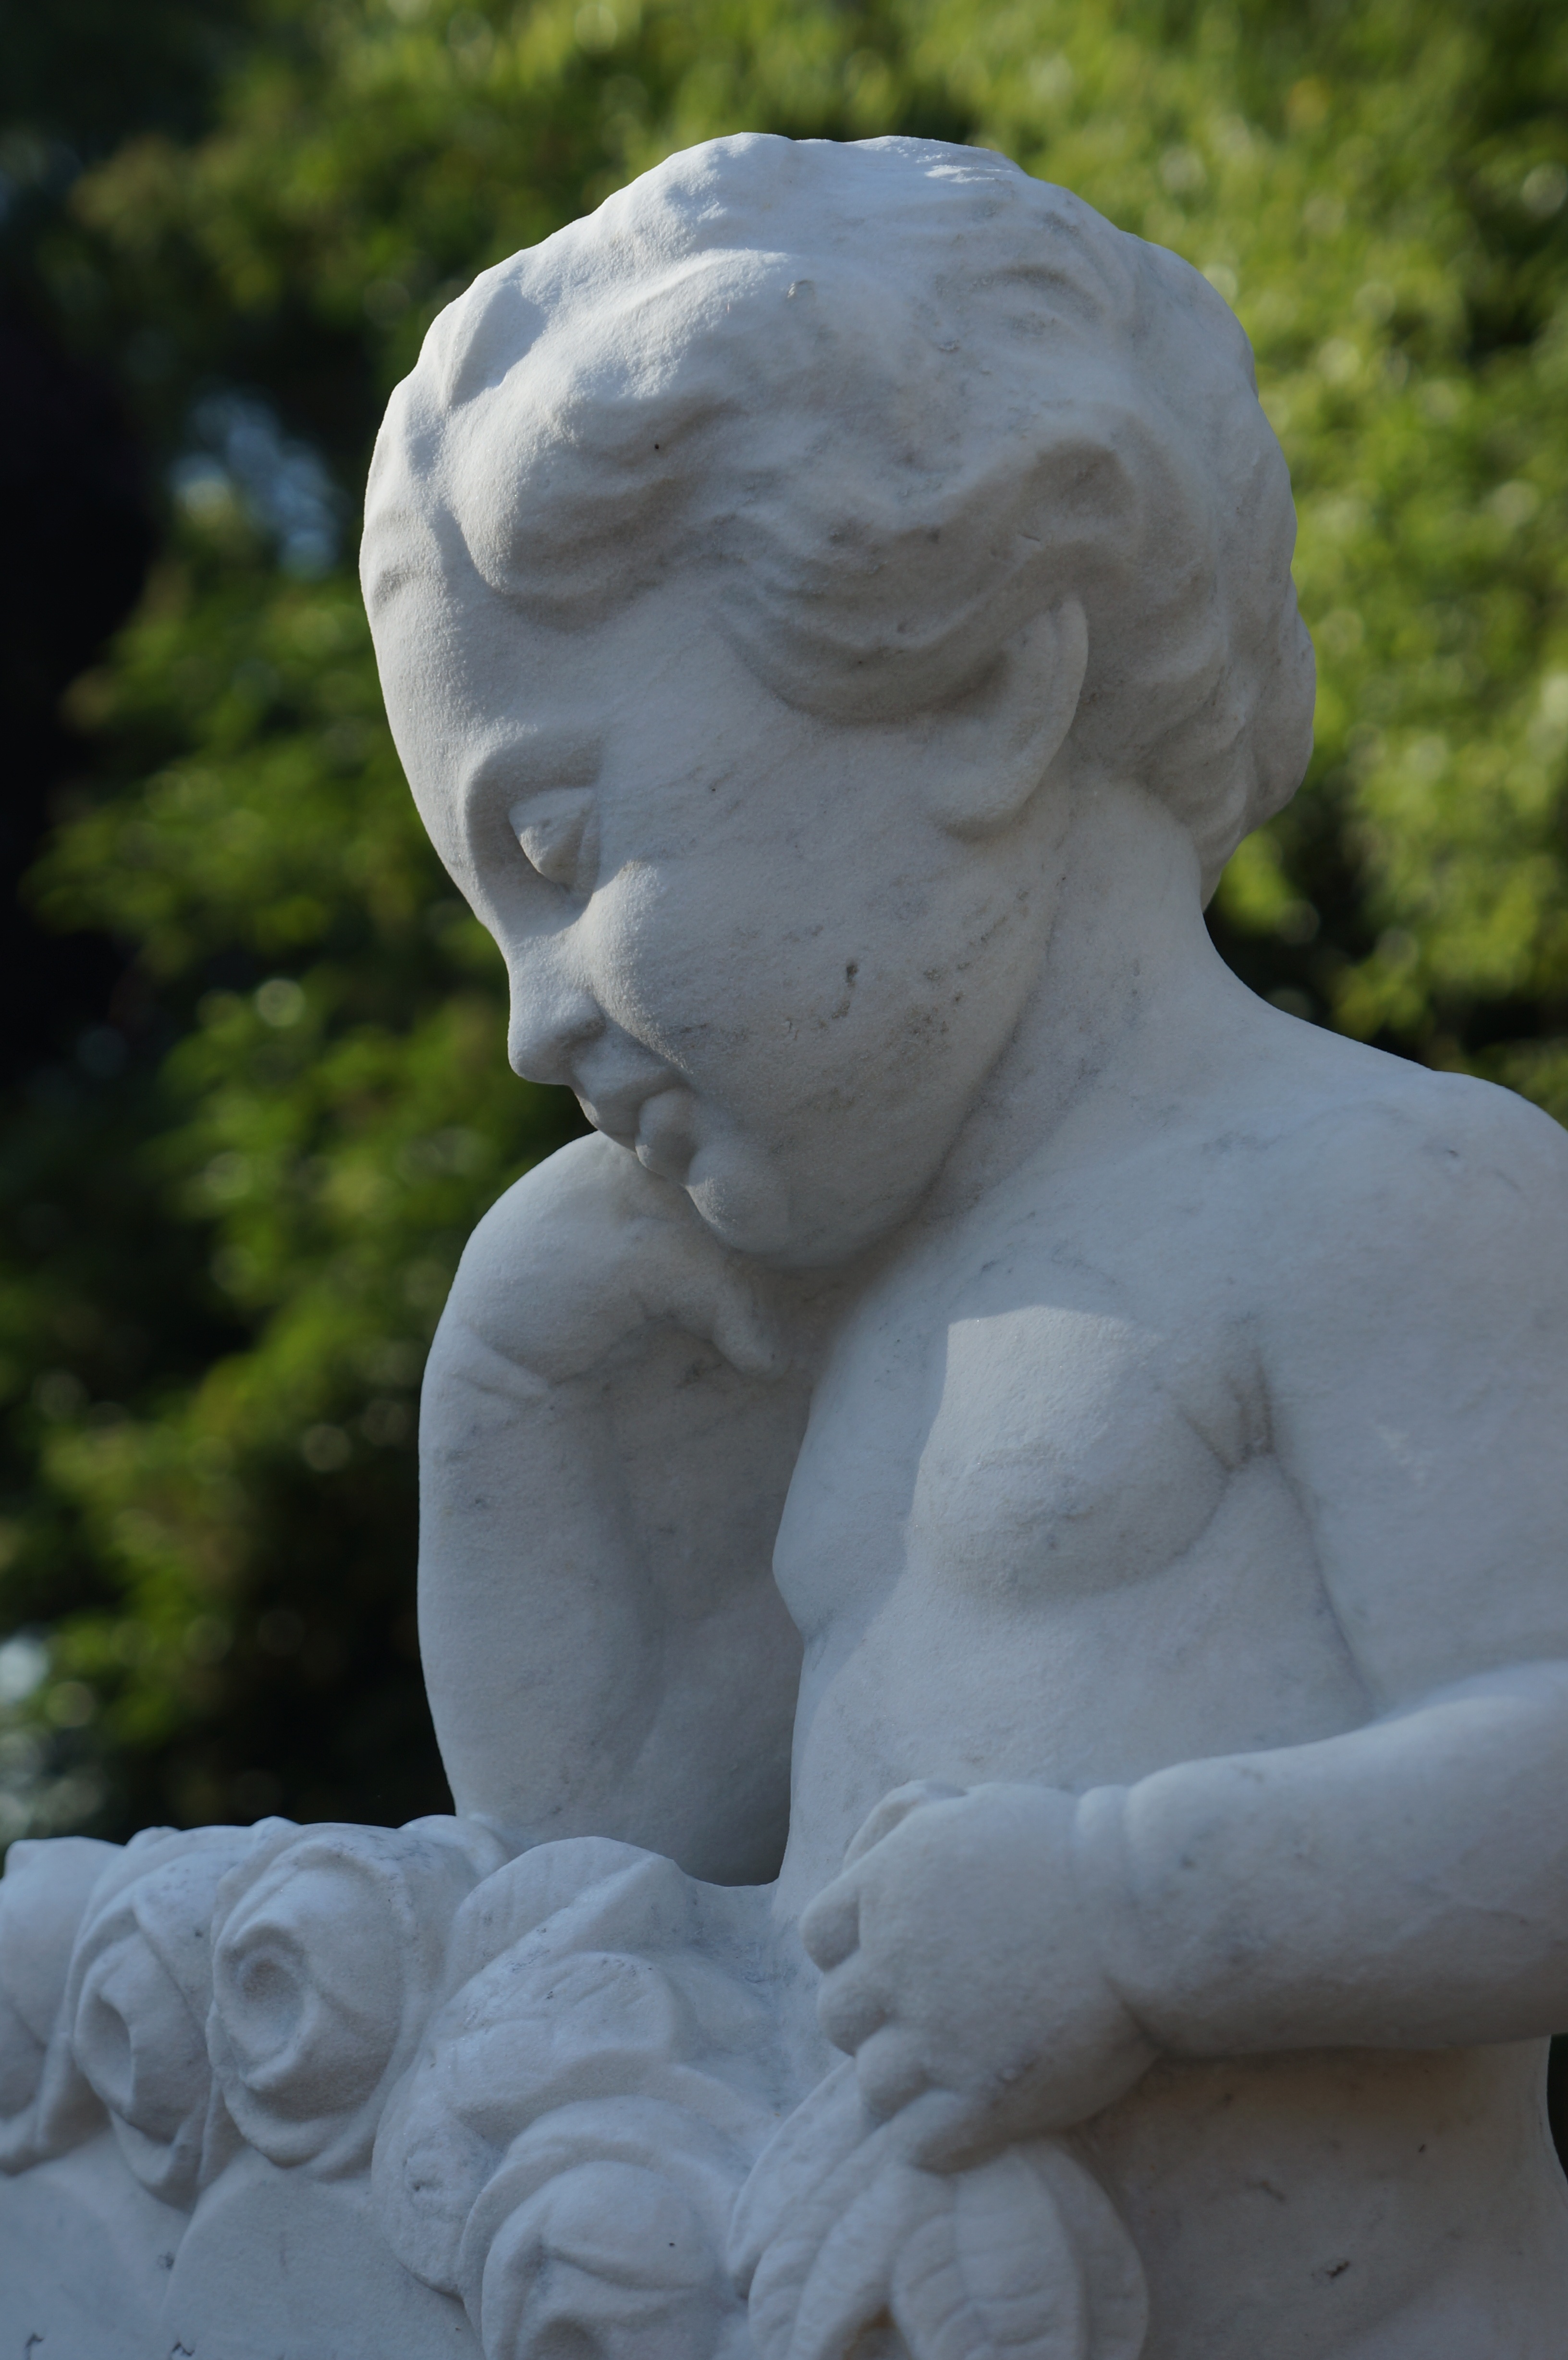
rock, white, stone, monument, statue, child, artwork, fig, roses, sculpture, angel, art, temple, marble, carving, cherub, natural stone, sculptor, stone carving, ancient history, nonbuilding structure, classical sculpture